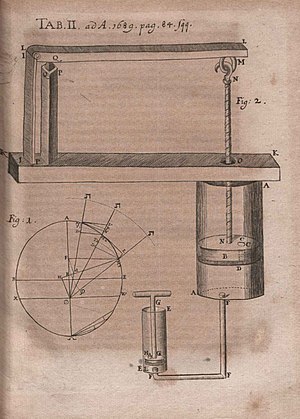
Denis Papin / Galleri
Denis Papin var en fransk fysiker, matematiker og opfinder, der er bedst kendt for sin banebrydende opfindelse, 'Papins gryde', der var forløberen for trykkogeren og senere dampmaskinen.